Rettaisuzhi

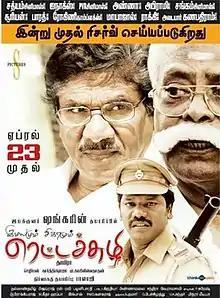
Film poster

Rettaisuzhi is a 2010 Indian Tamil-language drama film written and directed by Thamira. It stars filmmakers K. Balachander and Bharathiraja along with Anjali, Aari Arujunan, Jayachitra, Karunas, Manobala, and Ilavarasu in supporting roles. The film released on 23 April 2010.